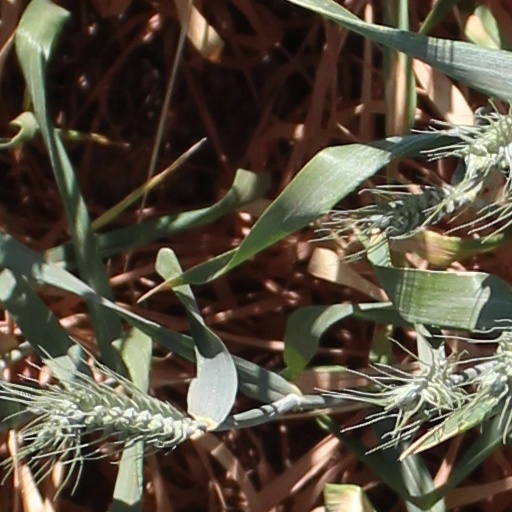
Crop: wheat